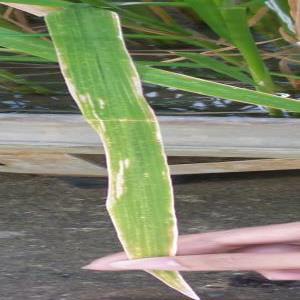
Disease: Bacterialblight